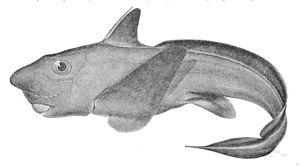
Hydrolagus est un genre de chimères.